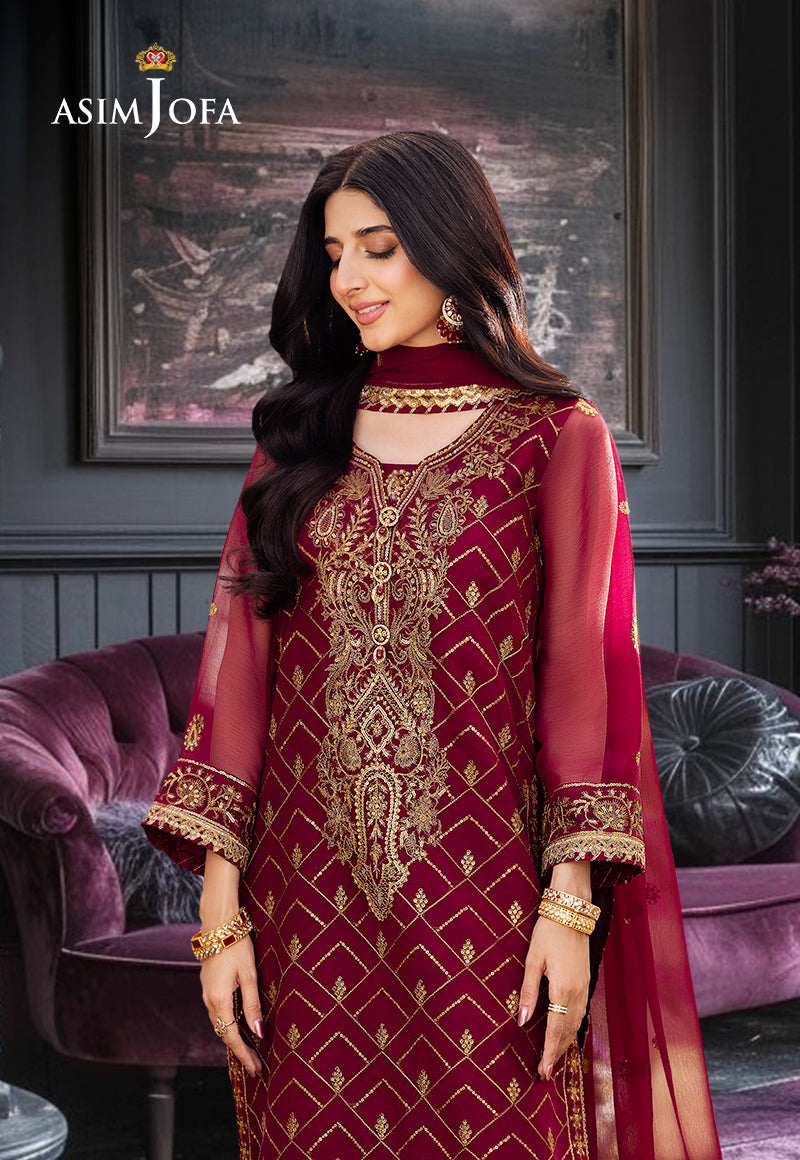
burgundy maroon embroidered georgette